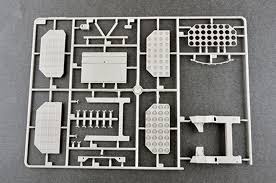
Label: Self Propelled Artillery